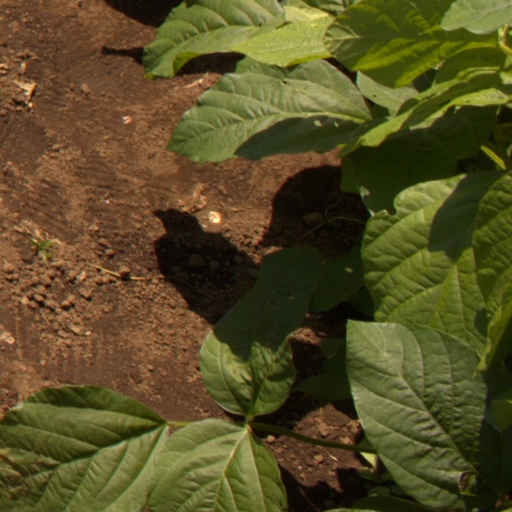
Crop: soybean